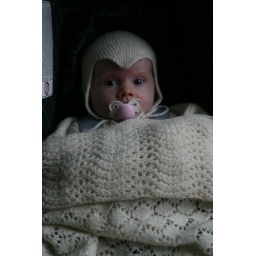
Una in the car seat